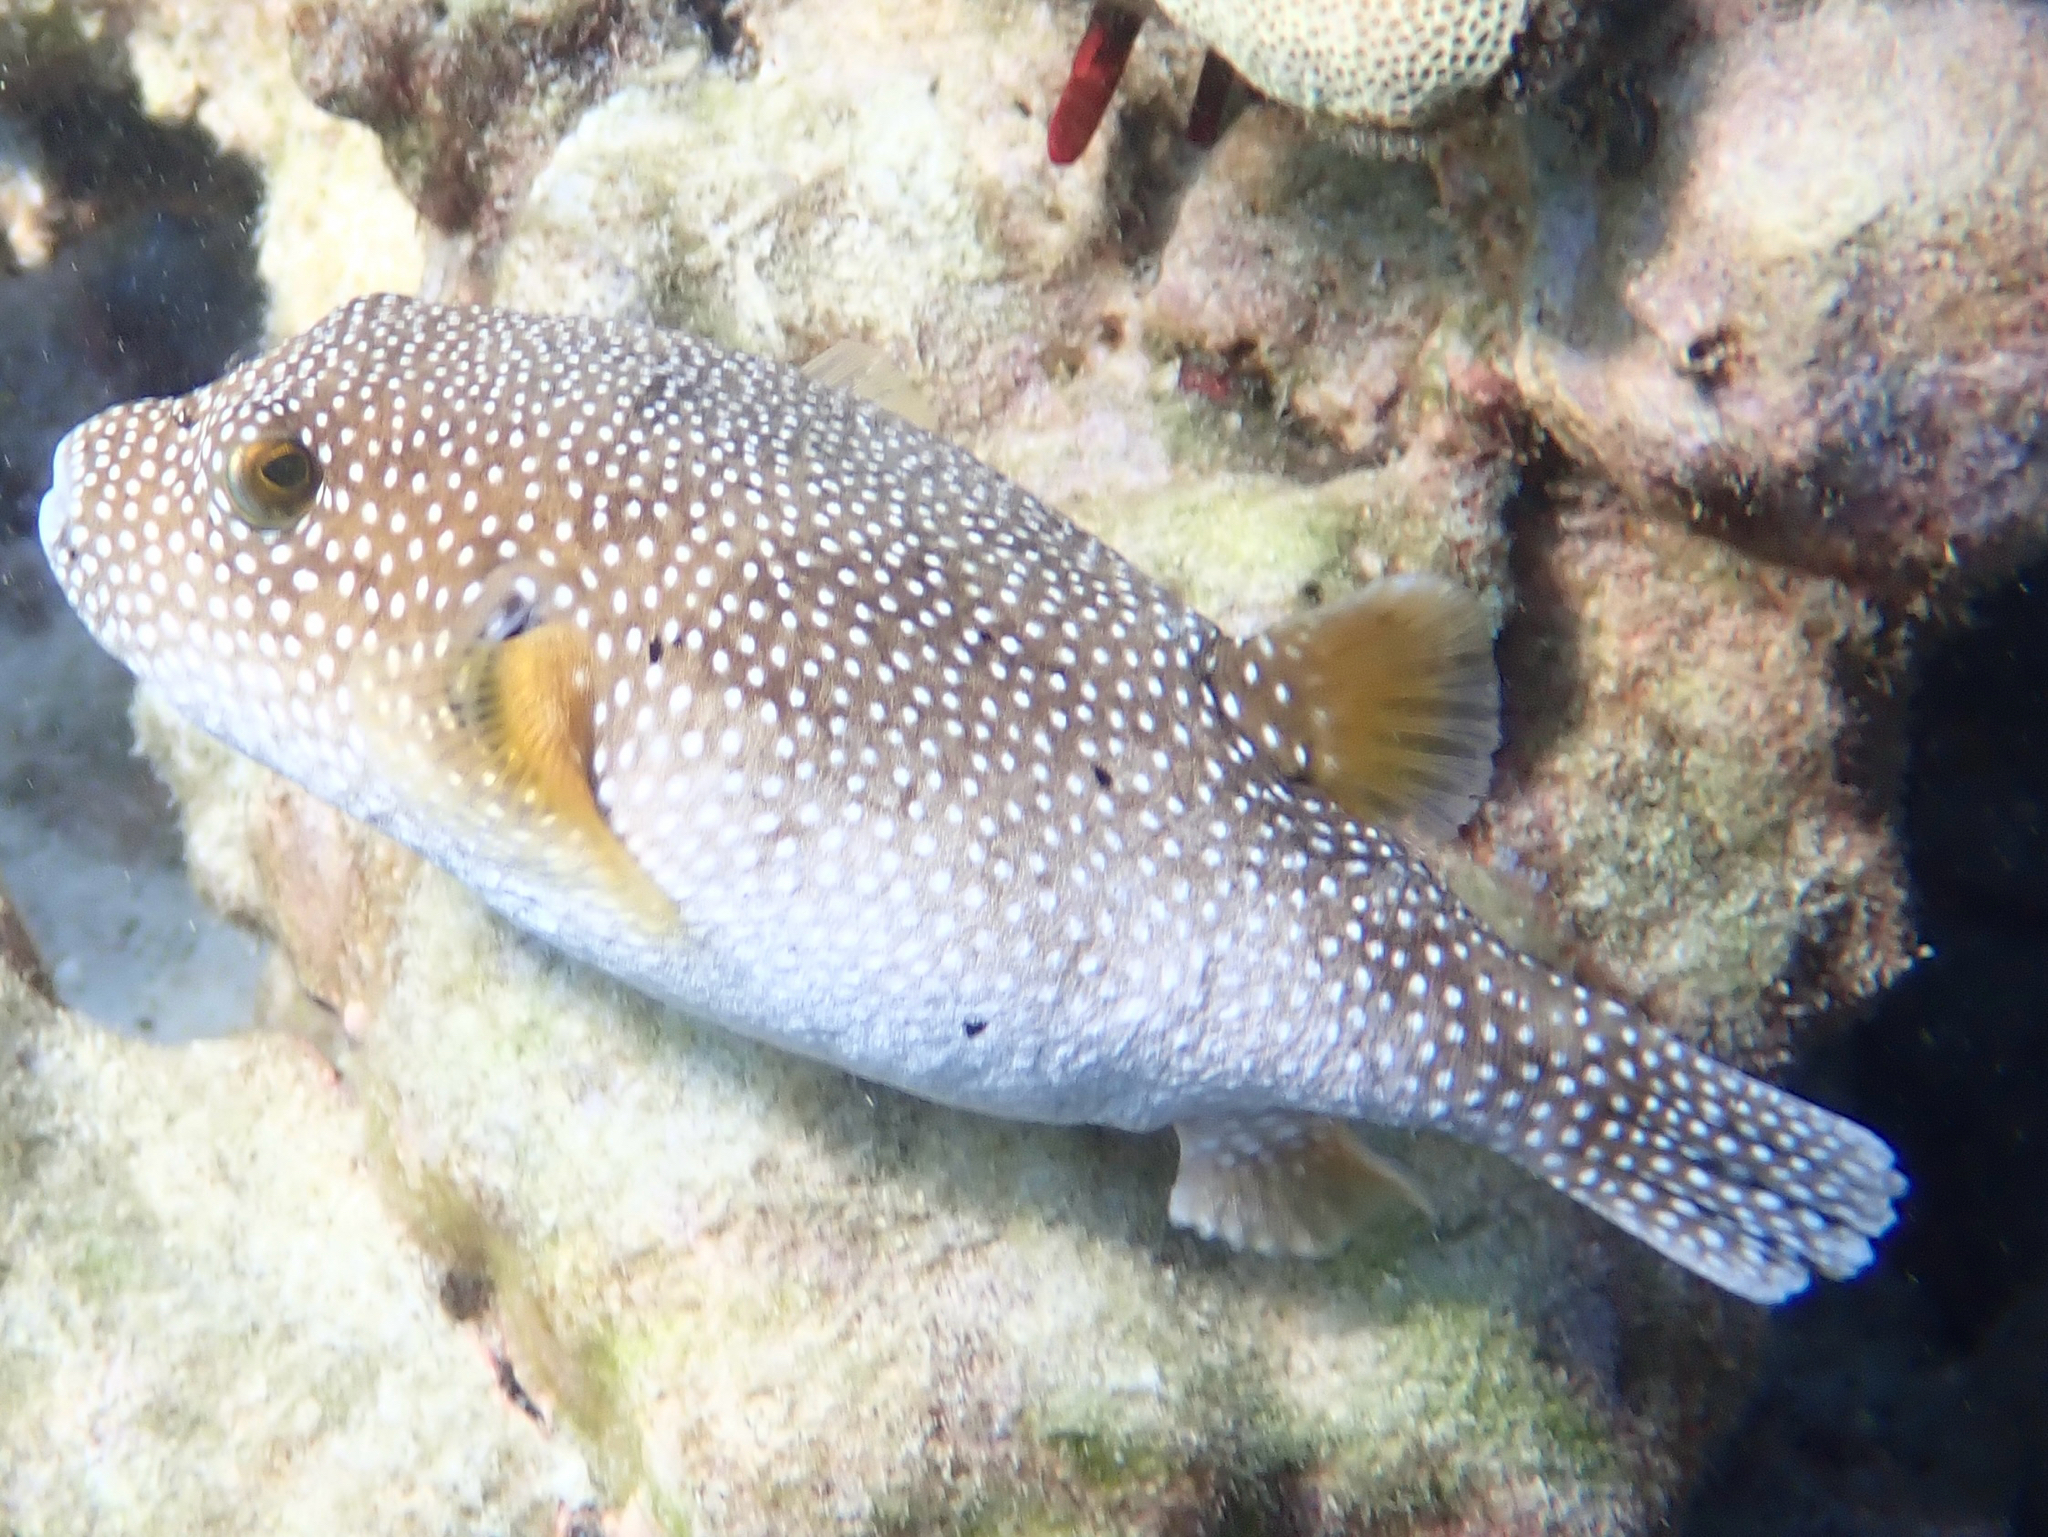
Arothron meleagris (Guineafowl Puffer)